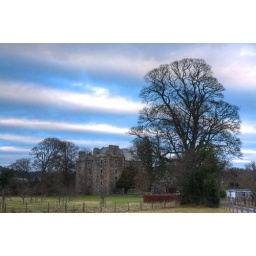
A Z-plan tower house beneath a striped sky